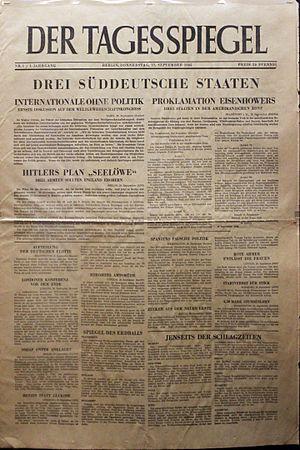
Der Tagesspiegel (journal allemand)